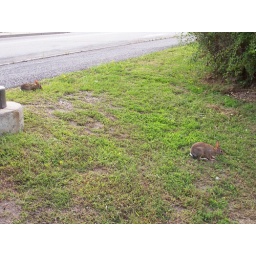
Some rabbits that were eating in the grass at the bus stop one day. Right behind me.